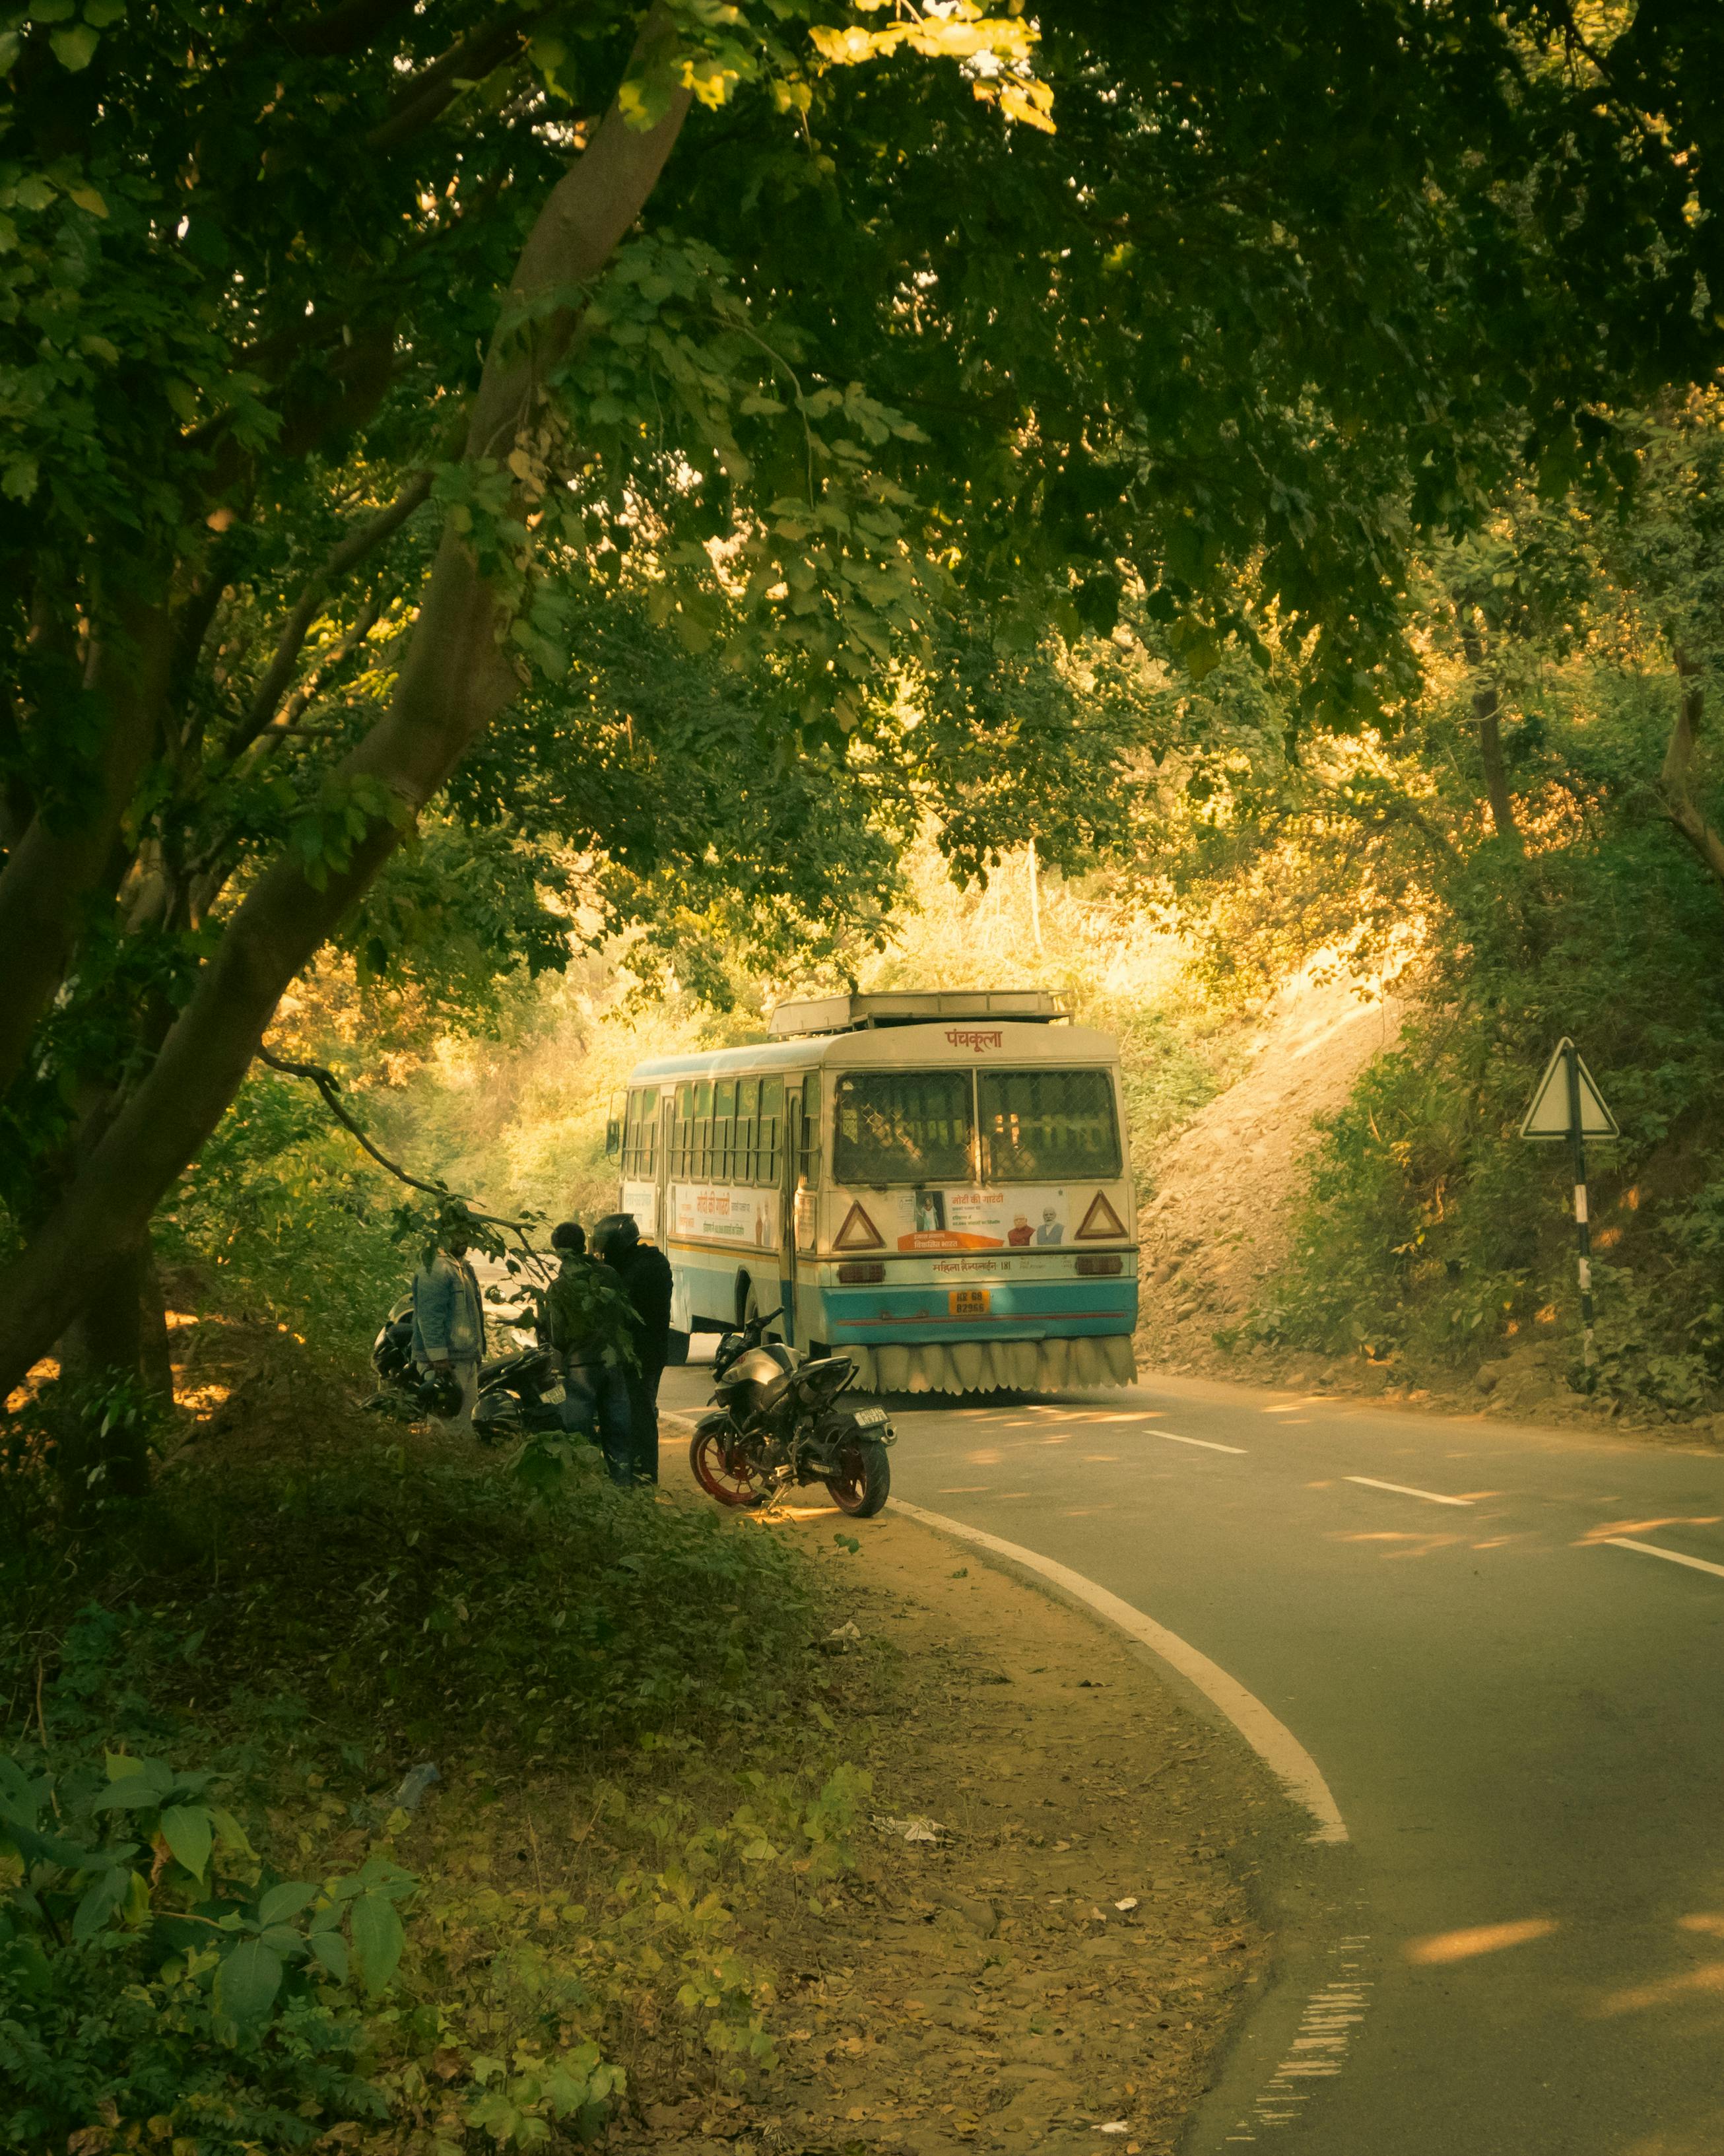
natural, tire, plant, wheel, bus, vehicle, automotive lighting, motor vehicle, natural environment, tree, natural landscape, vegetation, sunlight, road surface, asphalt, landscape, woody plant, grass, automotive exterior, Tints and shades, road, forest, headlamp, rolling, commercial vehicle, shade, public transport, windshield, deciduous, woodland, classic, jungle, street, evening, public utility, dirt road, automotive window part, heat, lane, night, wildlife, traffic, compact car, transport, autumn, road trip